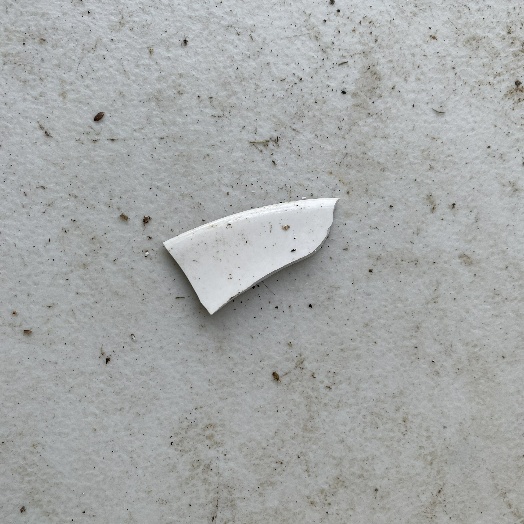
Label: Miscellaneous Trash